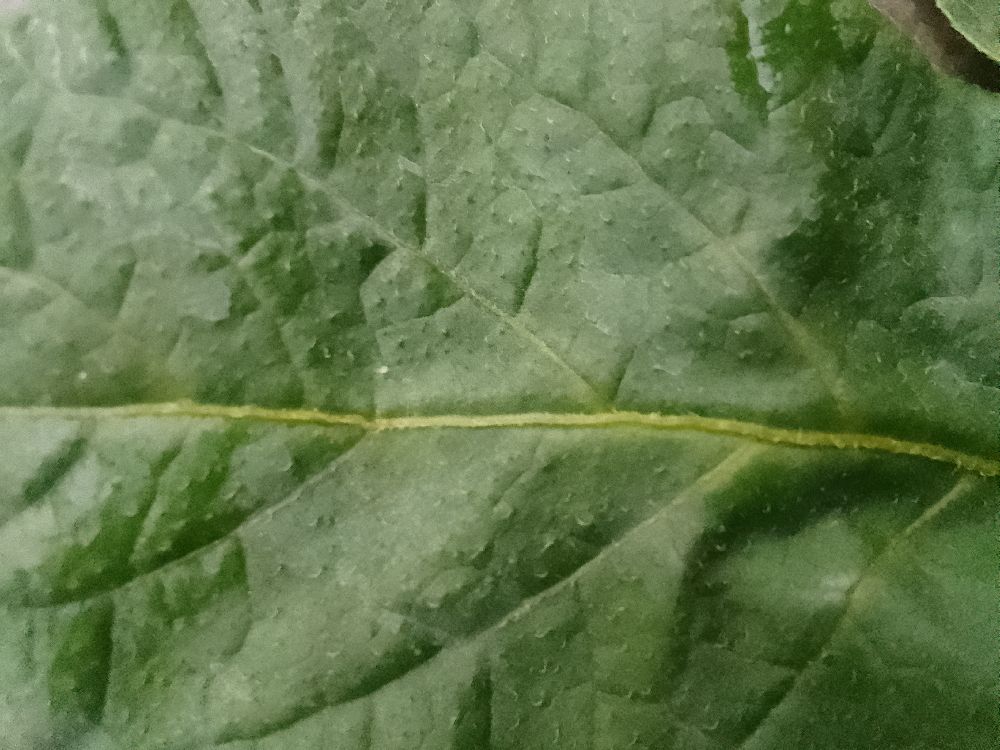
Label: Healthy